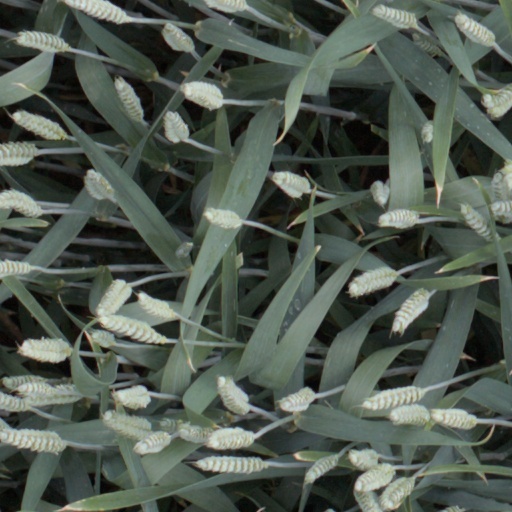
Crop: wheat